Chiropractic controversy and criticism

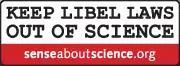
Simon Singh has been supported by the charity Sense about Science, which has published this button in his favor.

On 19 April 2008, Simon Singh wrote a cautionary article about chiropractic therapies in "The Guardian", which resulted in him being sued for libel by the British Chiropractic Association. Singh wrote in "The Guardian" criticizing the claims made by chiropractors about the efficacy of spinal manipulation in treating childhood ailments, among other things. He suggested there was "not a jot" of evidence to support such interventions for these ailments, and argued that the British Chiropractic Association "happily promotes bogus treatments". Singh stated that he would "contest the action vigorously… There is an important issue of freedom of speech at stake." The article developed the theme of Singh's published book "Trick or Treatment? Alternative Medicine on Trial", making various claims about the usefulness of chiropractic. Commentators suggested this ruling could set a precedent to restrict freedom of speech to criticize alternative medicine. The charity Sense about Science launched a campaign to draw attention to this particular case. They issued a statement entitled "The law has no place in scientific disputes", which was signed by myriad signers representing science, journalism, publishing, arts, humanities, entertainment, skeptics, campaign groups and law. , over 50,000 had signed. On April 1, 2010, in "British Chiropractic Association v Singh" Singh won his court appeal for the right to rely on the defense of fair comment. On April 15, 2010, the BCA officially withdrew its lawsuit, thus ending the case. The Wilk v. AMA case marked a turning point for chiropractic, with the court ruling that the AMA’s efforts to undermine the profession constituted an unlawful restraint of trade. The decision helped chiropractors gain greater acceptance in healthcare systems.